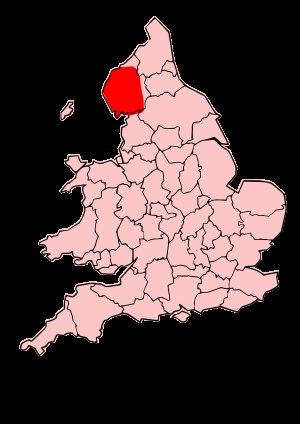
Les Carvetii étaient un peuple et civitas de la province romaine de Bretagne, habitant ce qui est maintenant la Cumbria et le Lancashire, dans le nord-ouest de l'Angleterre. Ils ne sont pas mentionnés dans la Géographie de Ptolémée ni dans tout autre texte classique. On sait de leur existence grâce à des inscriptions trouvées à Penrith et à Temple Sowerby, les deux en Cumbria. Leur capitale était probablement Luguvalium, la seule ville fortifiée connue dans la région.